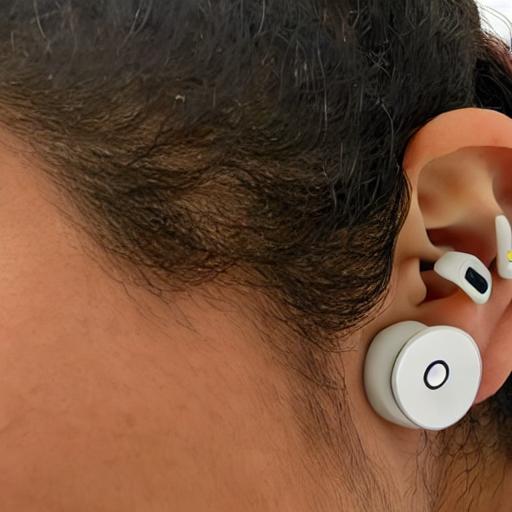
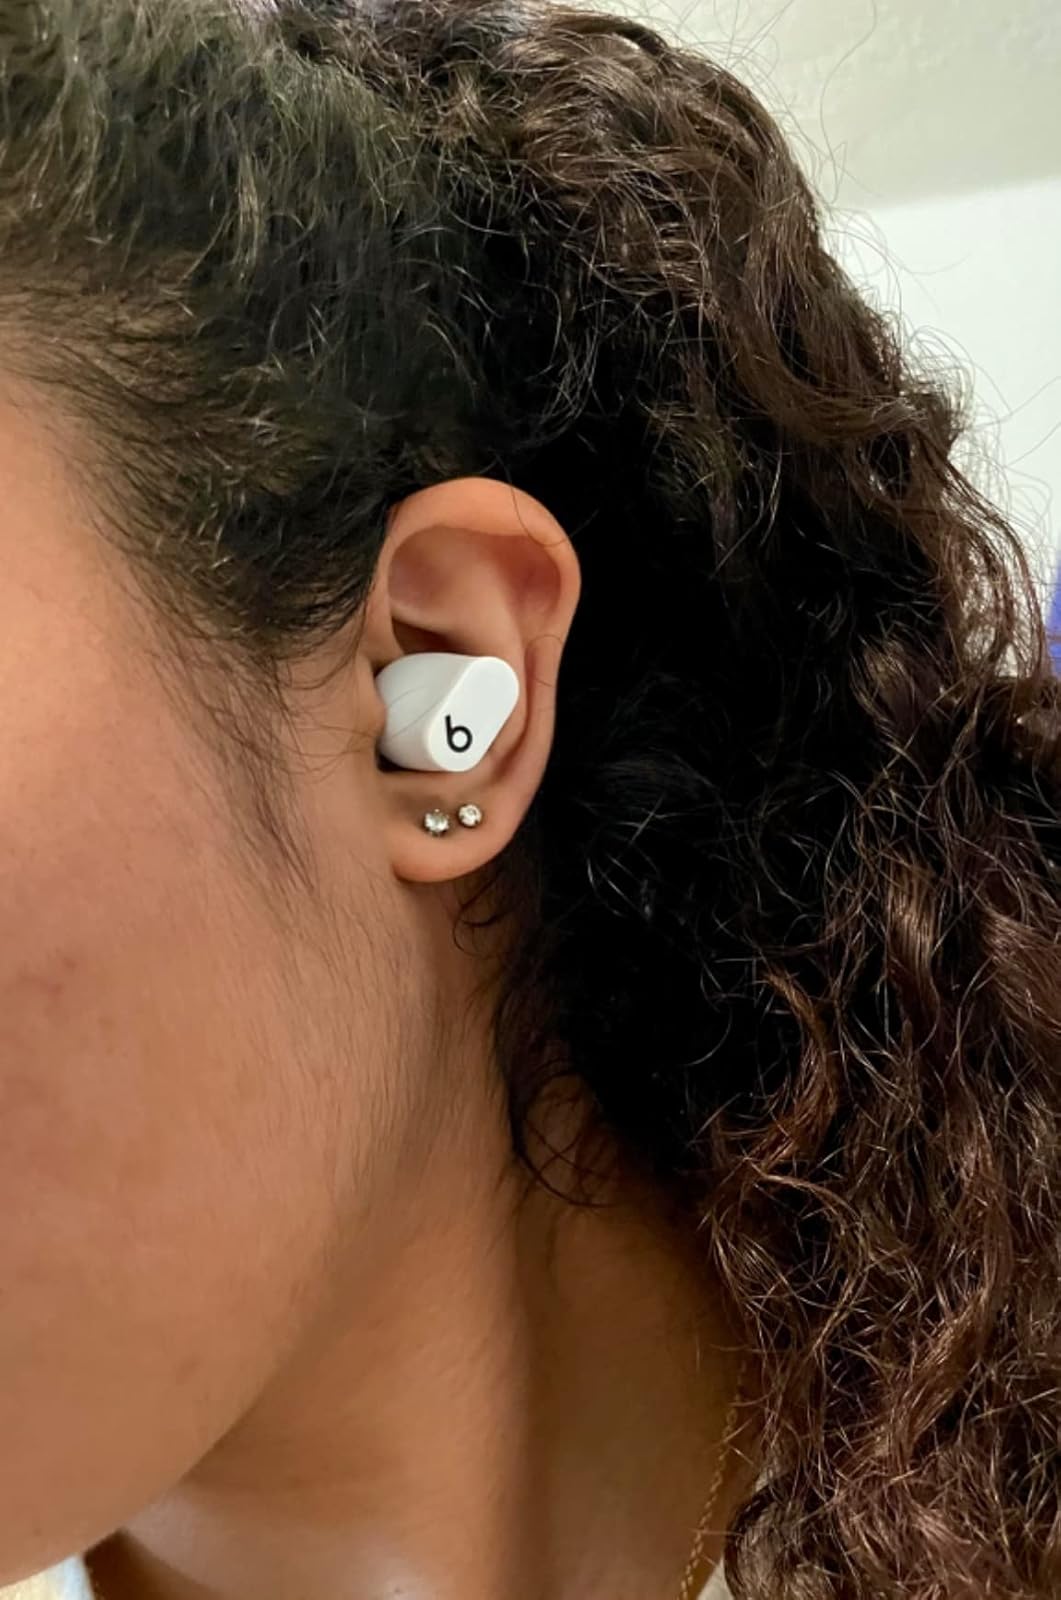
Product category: earbuds
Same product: no